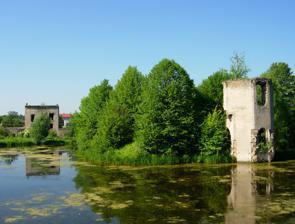
Building: Ćmielów Castle
Country: Poland
Year built: 1531
Ruined castle in Poland Ćmielów Castle Ćmielów Castle ( Polish : Zamek w Ćmielowie ) is a ruined castle in Ćmielów , Poland . It appears in documents in 1388, but rather they relate to the nearby fortress Podgrodzie . The existing ruins are the remains of a castle built in the years 1519-1531 by Krzysztof Szydłowiecki . The castle consisted of two parts, the proper castle invested on the island and the ward from the south gate tower. There were two residential buildings connected to the castle chapel. The chapel consisted of a nave and chancel located in the basement, with living quarters above it. Over the gate is placed a foundation tablet from 1531. The castle belonged to the Tarnowski, Ostrogski, Wiśniowiecki, Sanguszko and Małachowski families. In 1657 it was conquered by the Swedes, and in 1702 partly demolished. About 1800, the ward was converted into a brewery. Fragments of the walls remain, including walls of the ward gate tower connected to the outbuilding. Traces of bastions have survived too, except one, situated on the south-east, which was completely destroyed. See also Castles in Poland References